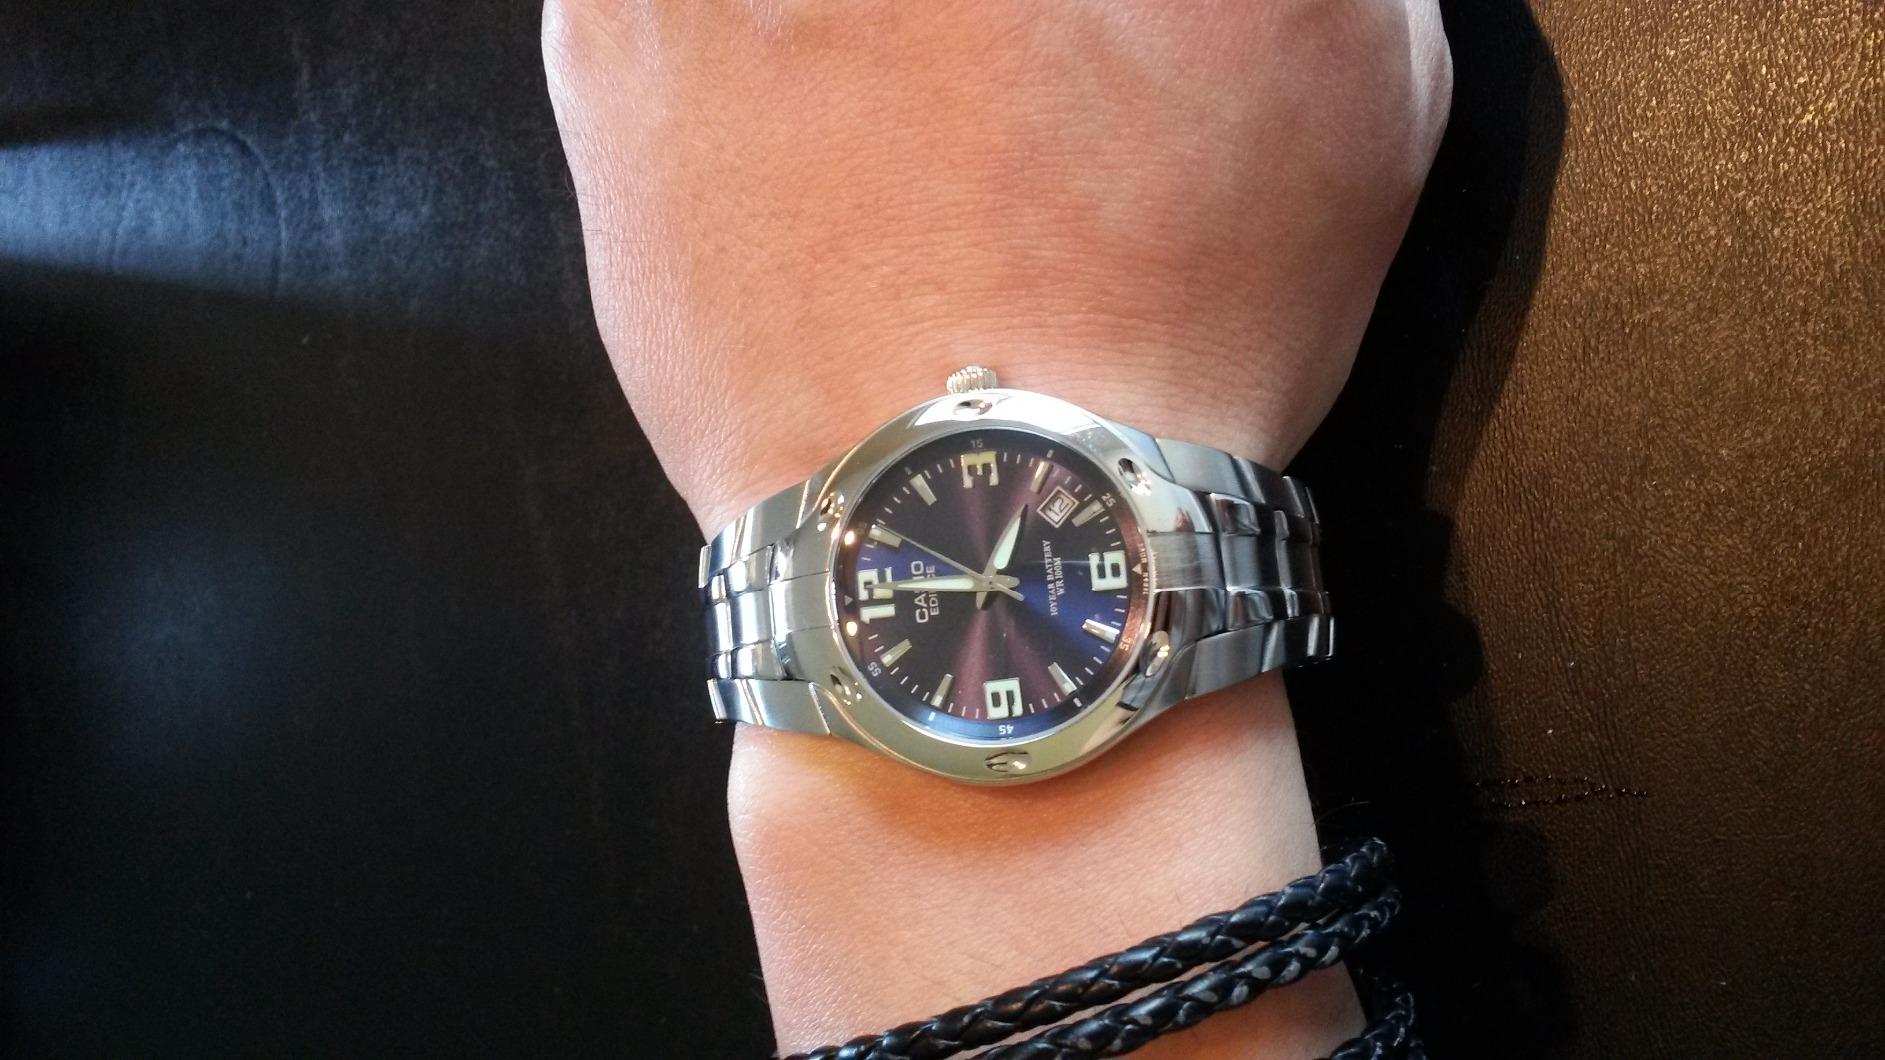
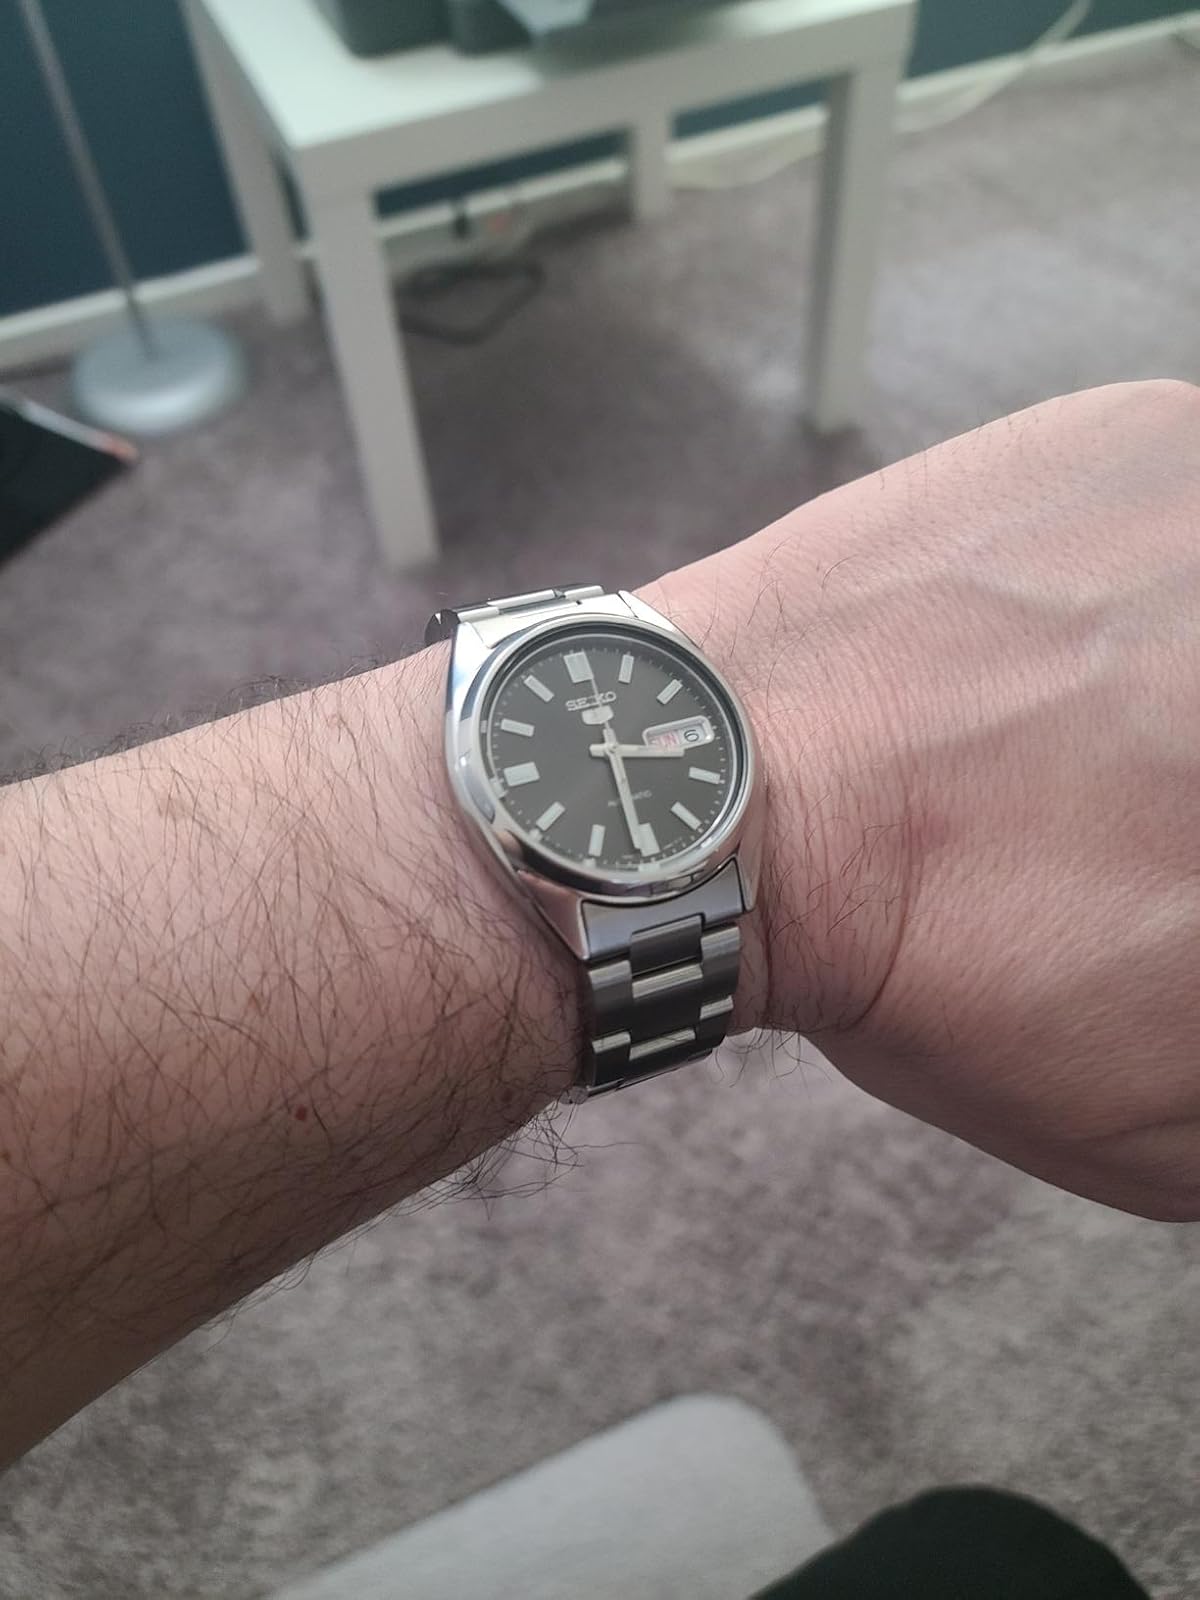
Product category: accessories_watch
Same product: no